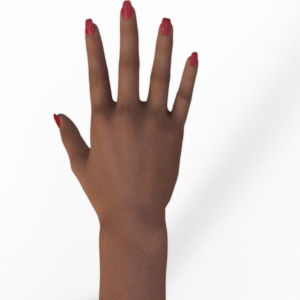
Label: paper